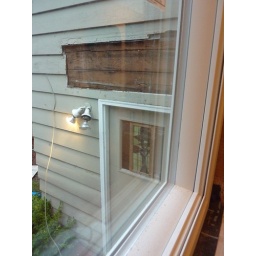
it was standing in the way of the window and the deck (to be built). had to go